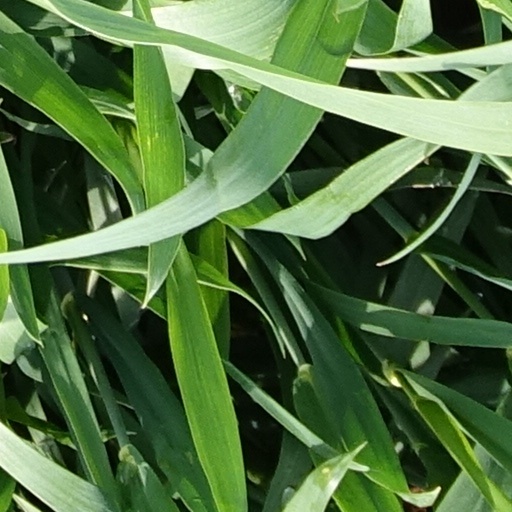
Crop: wheat